Scott Maxwell (engineer)

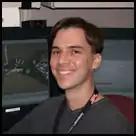
Maxwell at a rover planning workstation

Scott Maxwell is an American engineer and a former Mars rover planning lead for Mars Exploration Rovers (MER) Spirit and Opportunity at the Jet Propulsion Laboratory in Pasadena, California.